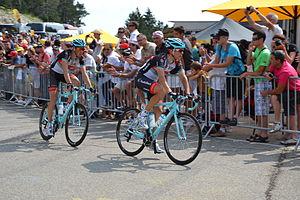
Au Chalet Reynard, lors de la 15ème étape du Tour de France 2013, le numéro 44 (à droite) est Tony Gallopin.
Tony Gallopin, né le 24 mai 1988 à Dourdan, est un coureur cycliste français, membre de l'équipe AG2R La Mondiale depuis 2018. Il a fait ses débuts professionnels en 2008 au sein de l'équipe française Auber 93.